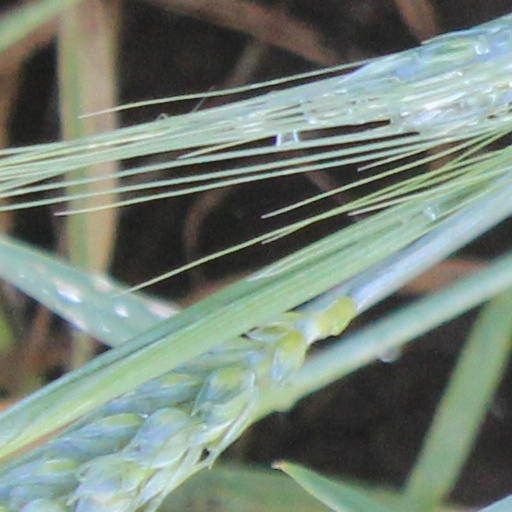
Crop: wheat